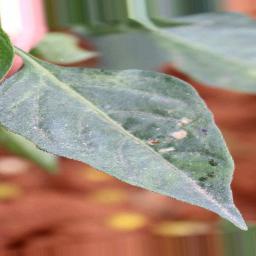
Label: mites_and_trips